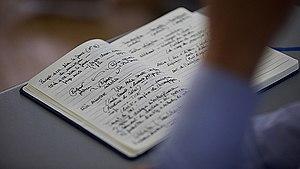
Un chercheur prenant des notes dans un classlab
Un classlab est un lieu d'expérimentation éducative reposant sur un partenariat entre, d’une part, une université ou une équipe de recherche et, d’autre part, un établissement d’enseignement primaire, un collège ou un lycée. Les chercheurs peuvent observer les comportements des élèves, des enseignants ou des personnels éducatifs en situation de travail, tester des méthodes pédagogiques et participer à la formation des enseignants. Cette dynamique de travail collaboratif entre des universités et des écoles est rendue possible dans le cadre de projets financés ou après la signature de conventions de partenariat entre des établissements.